Uroš Drenović

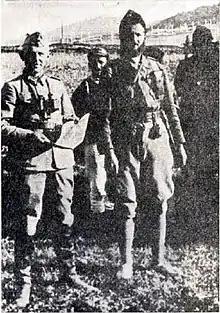
Drenović (right), alongside a German officer

Uroš Drenović (191129 May 1944) was a Bosnian Serb military commander in the central Bosnia region of the fascist puppet state known as the Independent State of Croatia (NDH), led by the Ustaše, during World War II. After distinguishing himself in resisting the Ustaše alongside communist-led rebels, Drenović betrayed the communist-led Partisans and began to collaborate with the Ustaše, Italians and Germans against them.